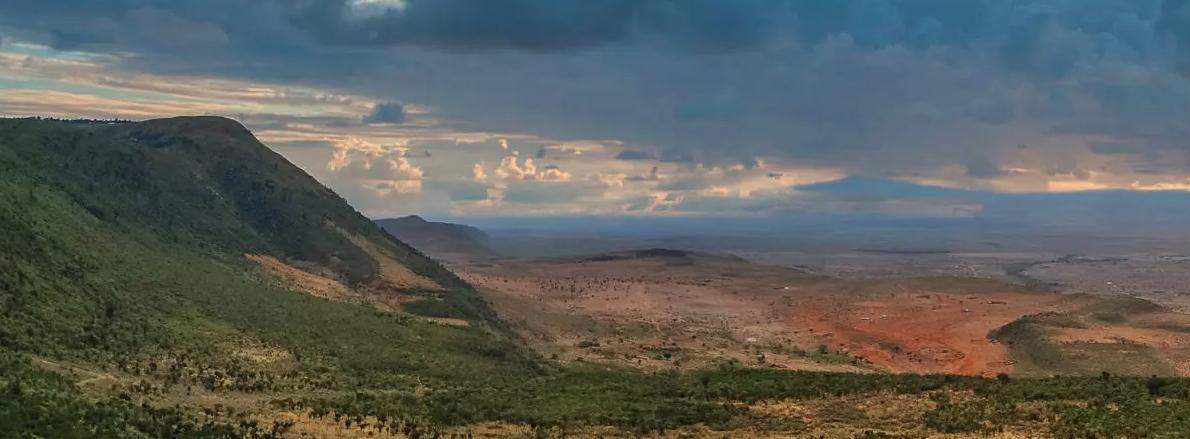
Vifungashio vya mbegu vya rangi ya udongo ,vikiwa na picha ya mimea na matunda mbalimbali yaliyostawi vizuri sana, kuashiria ubora wa mbegu hizo. Juu ya kifungashio kuna maandishi yanayotambulisha majina ya mbegu hizi, ikiwa ni alama ya kuaminika katika kilimo cha mbegu bora.